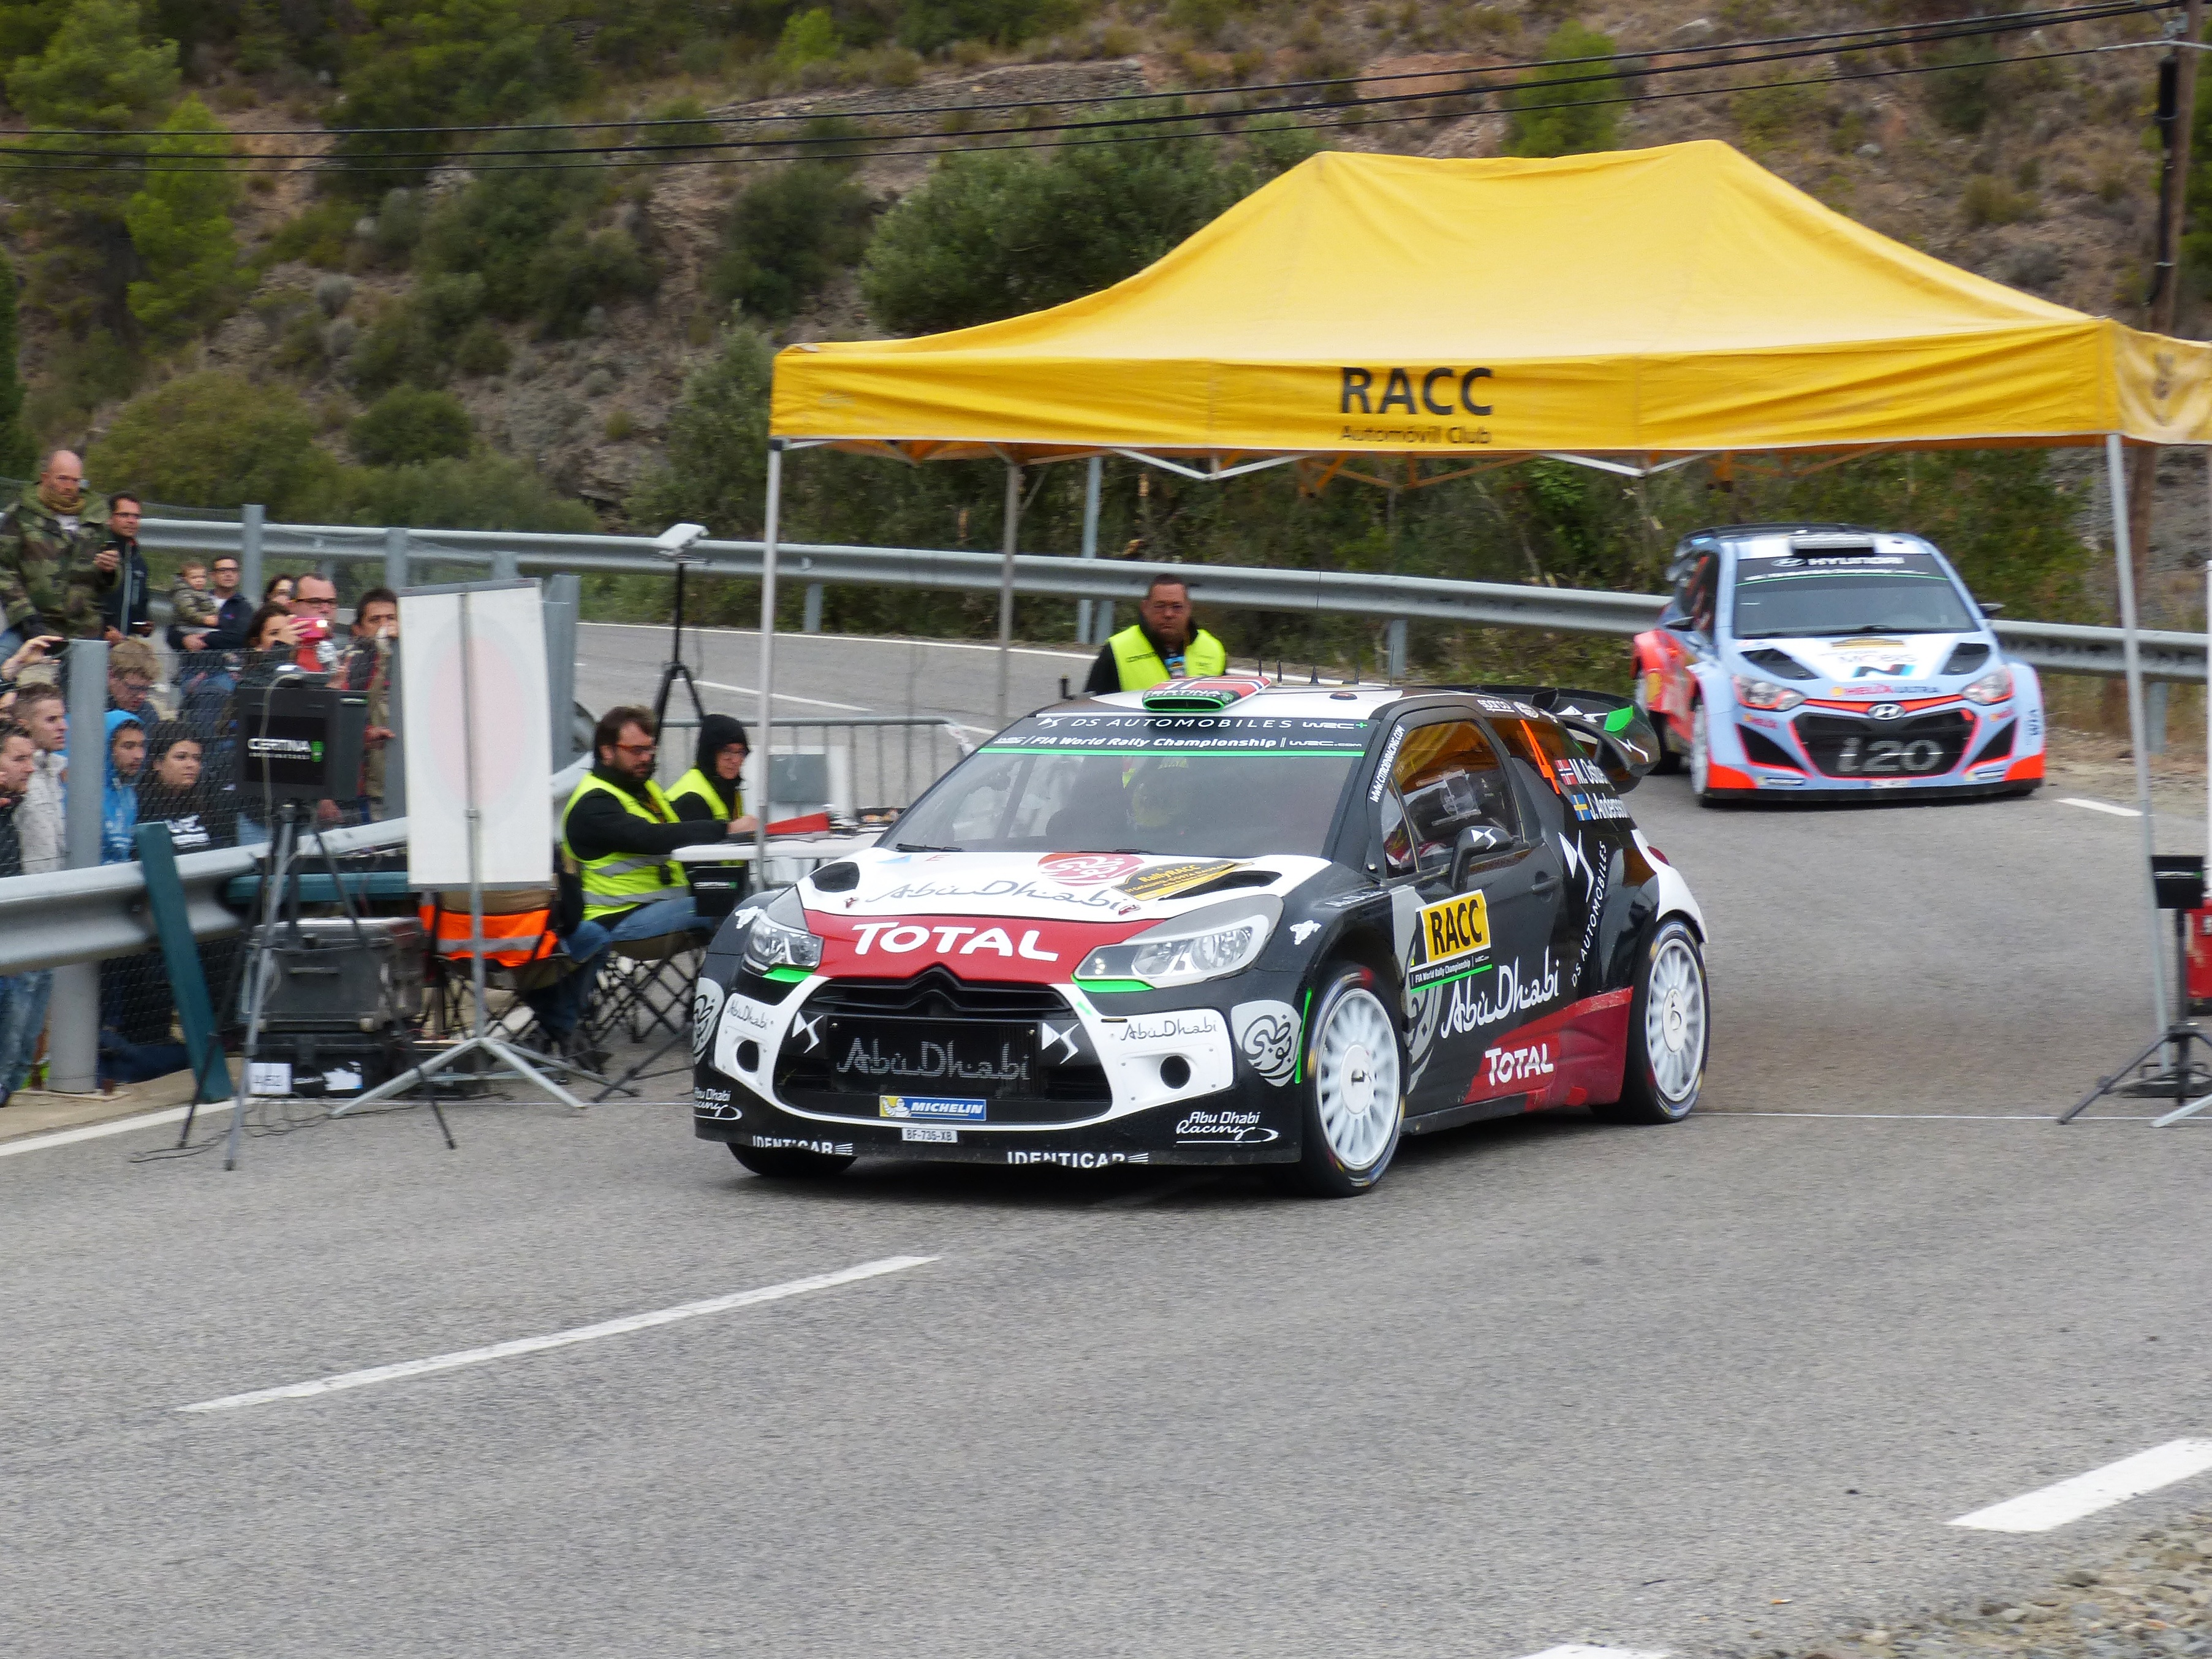
structure, car, vehicle, race car, race, sports, racing, stretch, control, race track, citroen, motorsport, wrc, output, touring car, auto racing, rally catalunya, automobile make, sport venue, stock car racing, rallycross, rallying, world rally championship, world rally car